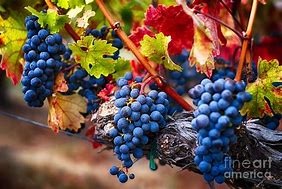
Label: Grapes